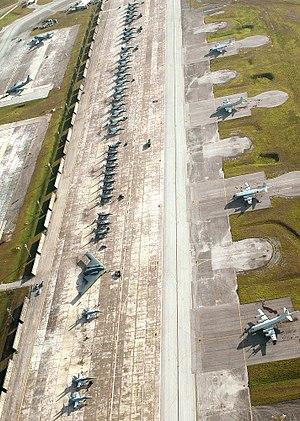
Les Forces armées des États-Unis, souvent appelées Armée américaine dans le langage courant français, abrégées en anglais par « US Armed Forces » ou « US Military », sont l'armée entretenue par les États-Unis. Au 30 juin 2010, elle compte 1 434 761 militaires actifs ; si les garde-côtes sont exclus du décompte, il s'agit, en effectifs, de la deuxième ou troisième armée mondiale, derrière l'Armée populaire de libération chinoise, et pratiquement à égalité avec les Forces armées indiennes. Le département de la Défense des États-Unis emploie également, au 30 juin 2010, 770 569 civils dont 12 851 étrangers.